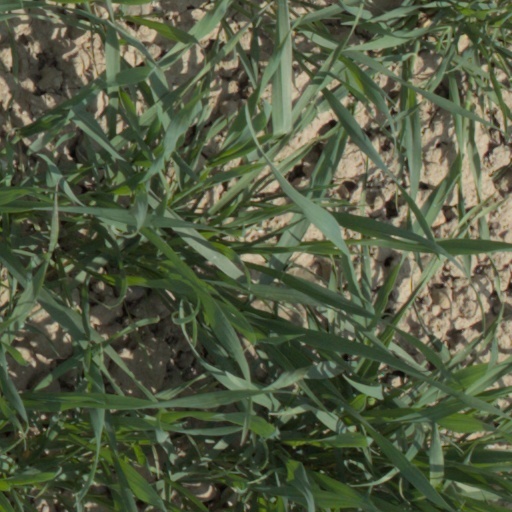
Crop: wheat